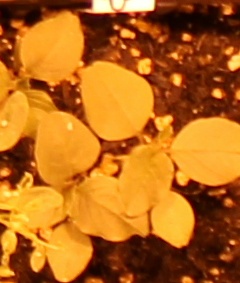
Label: Redroot Pigweed